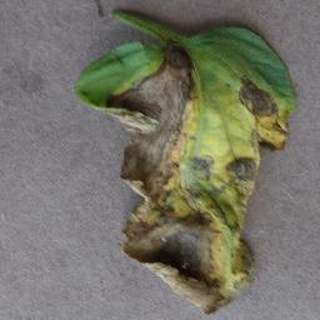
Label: tomato_early_blight